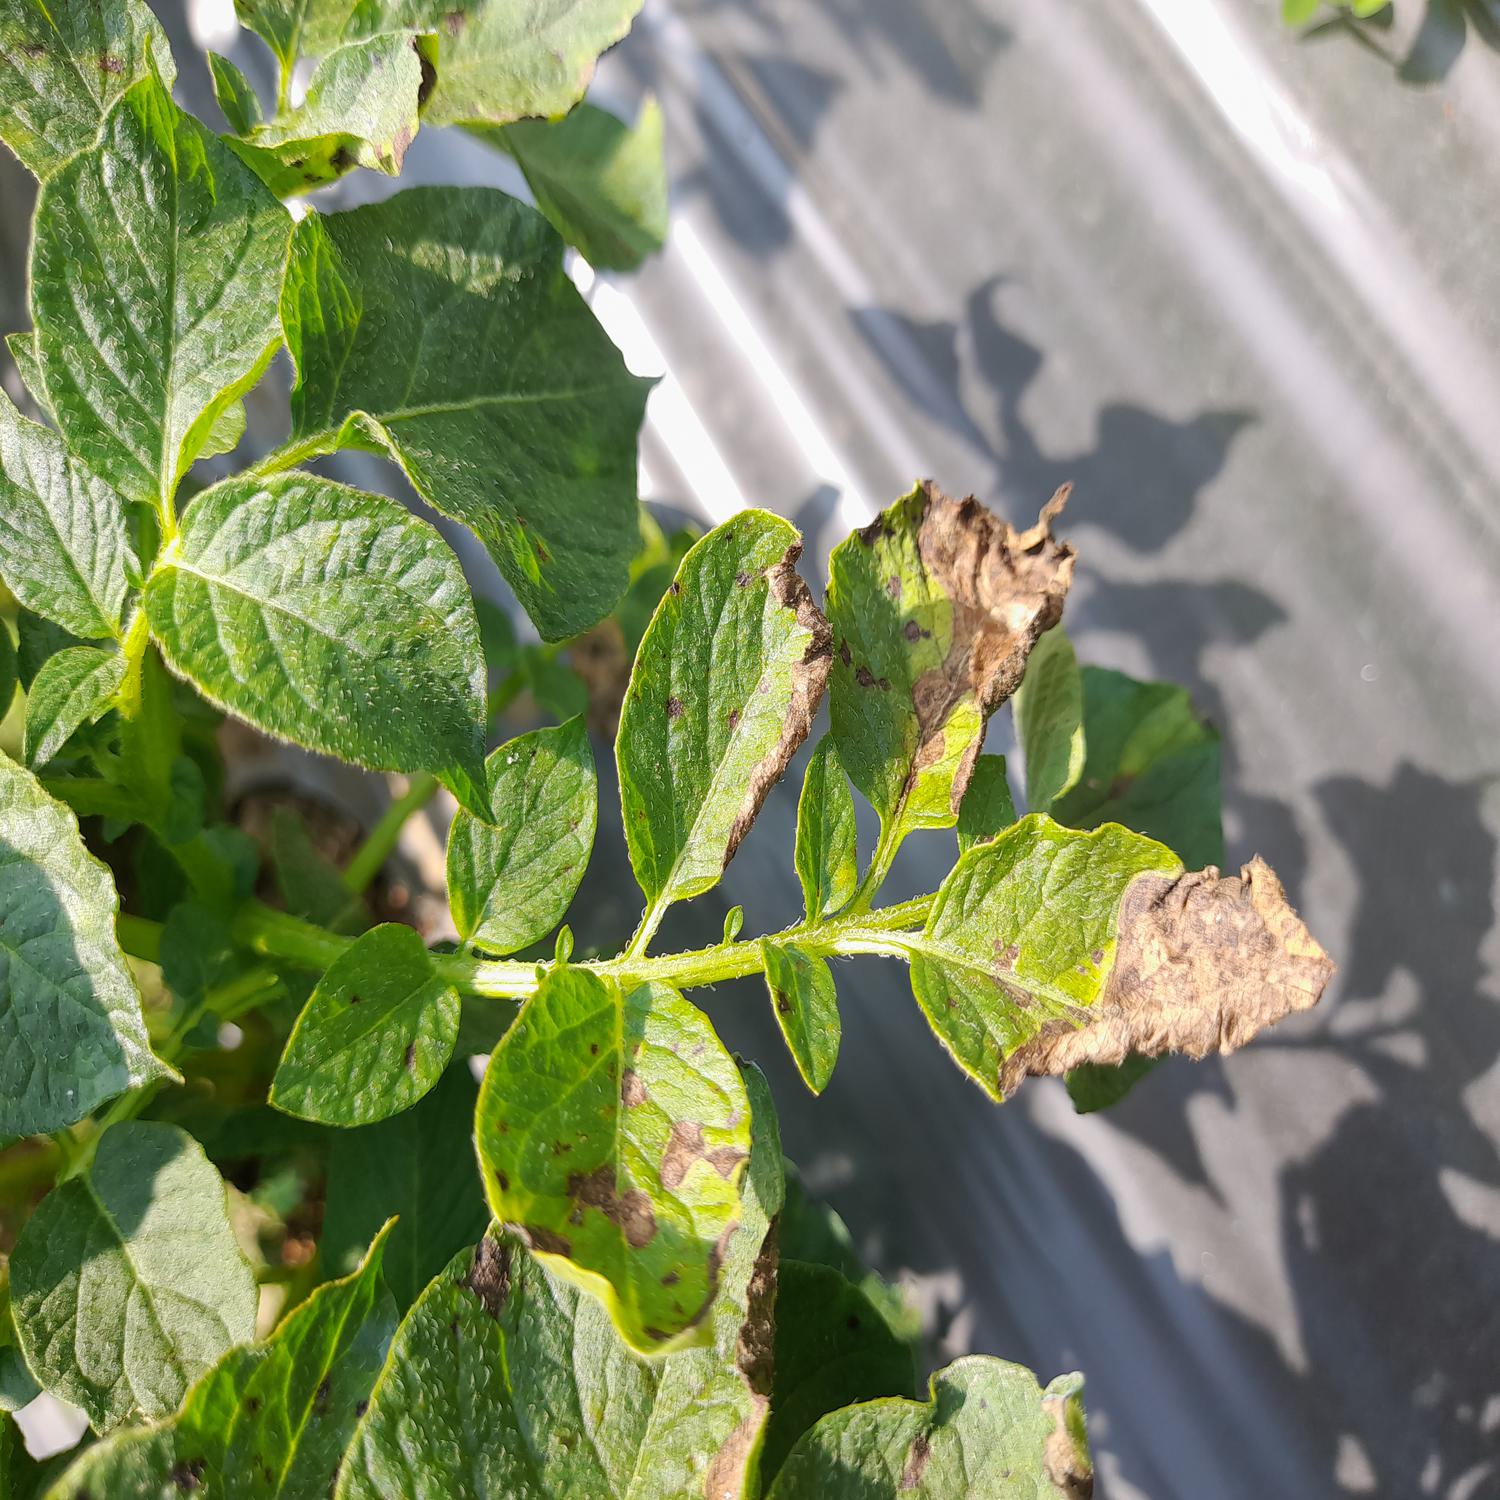
Label: Fungi